The Village (animated short film)

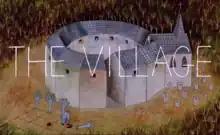
"The Village", 1993

The Village, a Vila or a Village, is an Oscar-nominated short film directed by Mark Baker released in 1993 in the United Kingdom. The short film was animated using traditional hand-drawn animation. The film, directed and written by Baker, and produced by Pam Dennis, tells the story of an isolated circular village located in the middle of a large forest in Northern Britain. The Church rules over the village as a figure of authority. The people in the village are devout Christians following the church and obeying the village priest. The villagers, who are presented as hypocritical "Sinners", most of the time spy on each other by looking out their windows, as well as looking into one another's houses. The village is filled with distrust, which causes many conflicts and tension between everyone. The protagonist of the film is a large bald person wearing glasses, a light grey long sleeved shirt, and dark grey pants, who is a gardener. in one of the first scenes, the man is seen digging soil and planting apple trees just outside the village. The rest of the village is seen after, with the main focus being about the villagers staring at each other.